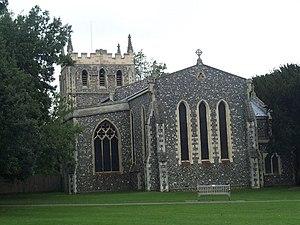
Royston est une ville du Hertfordshire, en Angleterre, en Grande-Bretagne. Elle est située dans le nord du comté, non loin de la frontière avec le Cambridgeshire. Administrativement, elle relève du district du North Hertfordshire.